Gloria Holden

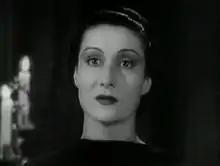
Holden in "Dracula's Daughter" (1936)

Gloria Anna Holden (September 5, 1903 – March 22, 1991) was a British-born American film actress, best known for her role as "Dracula's Daughter". She often portrayed cold society women.